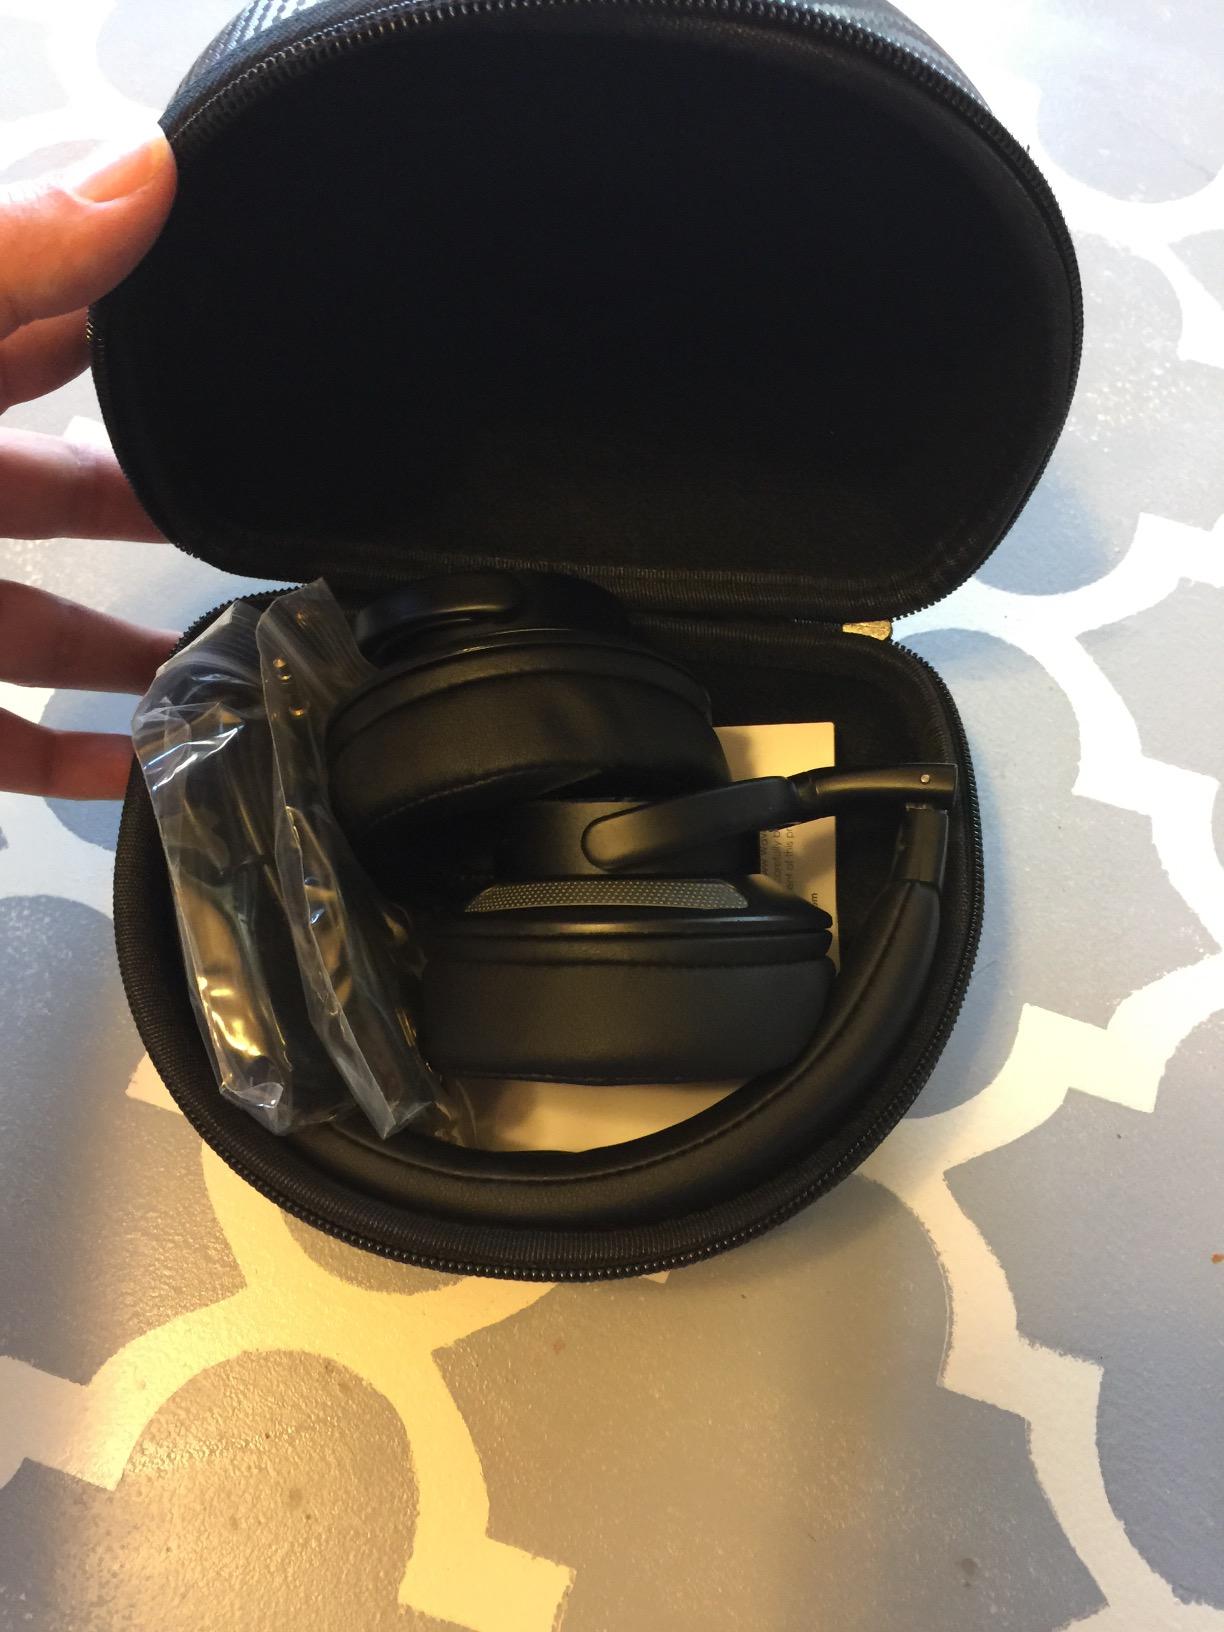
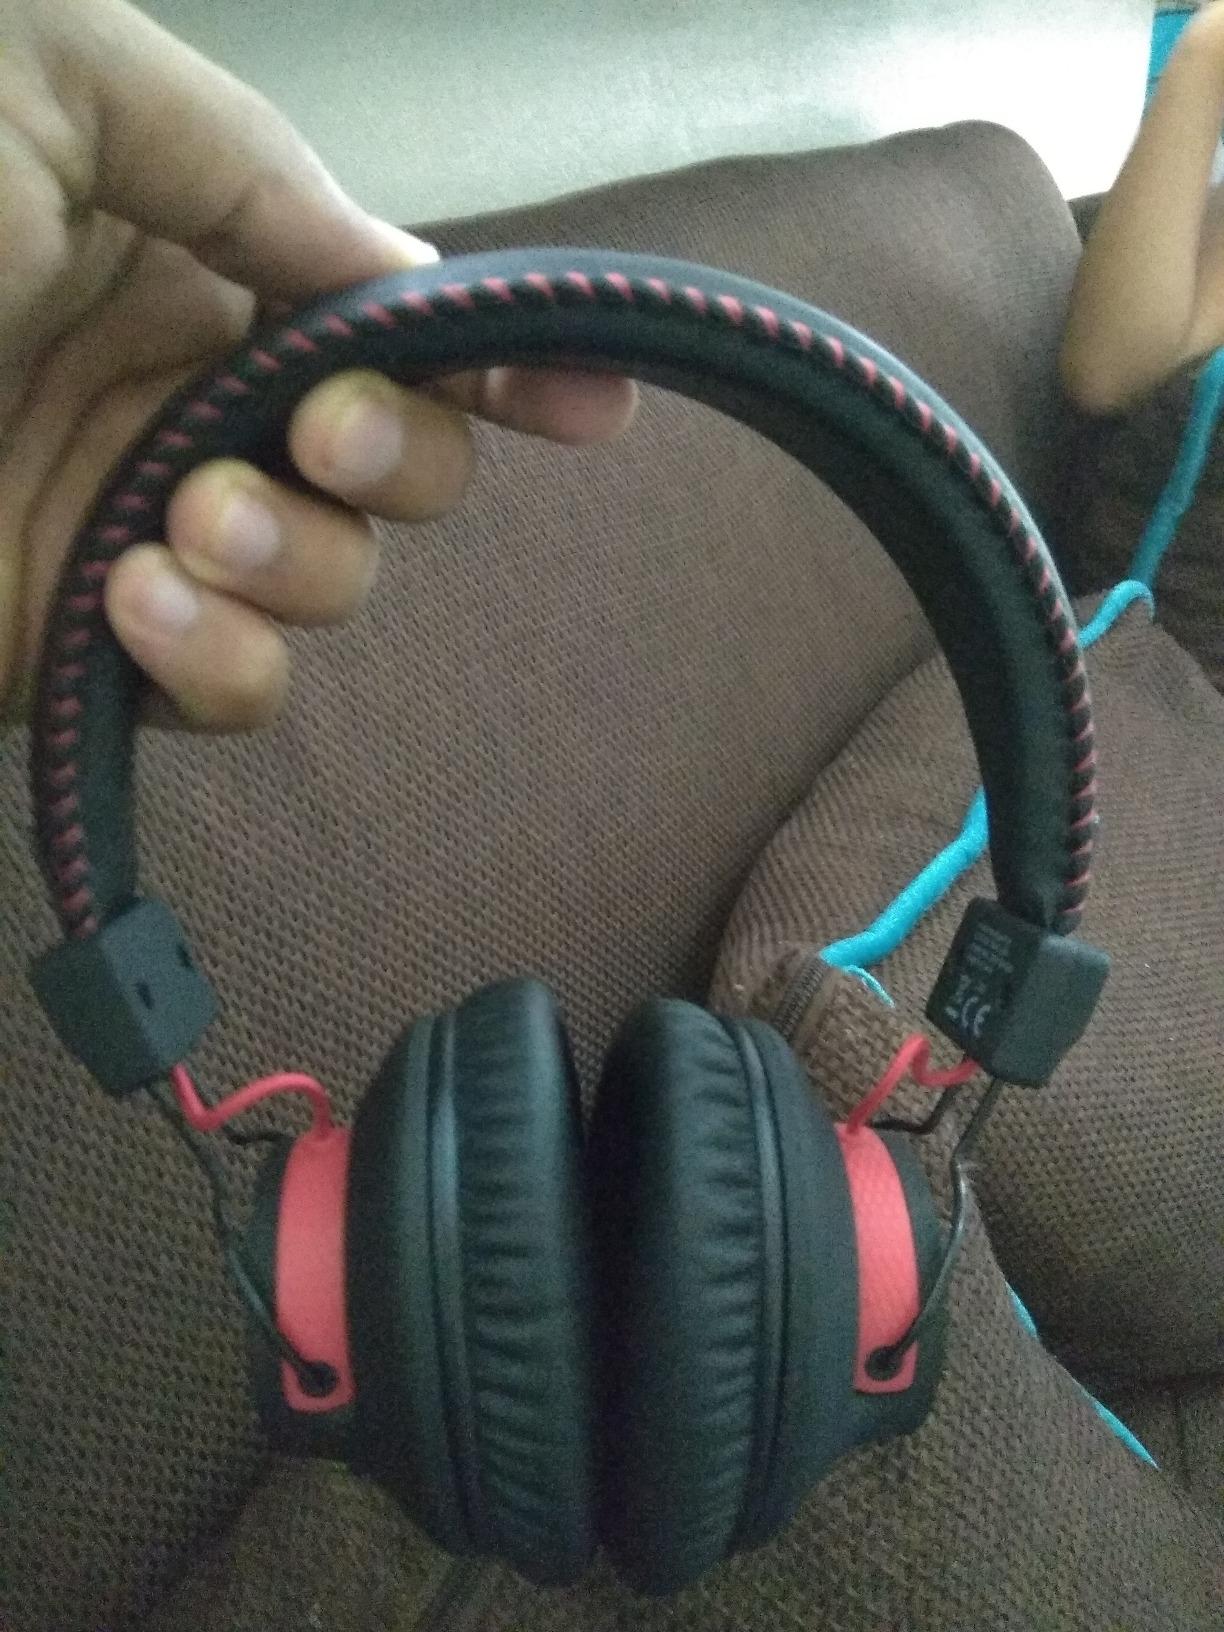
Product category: headphones
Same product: no